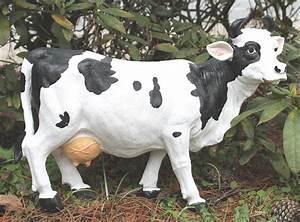
cow